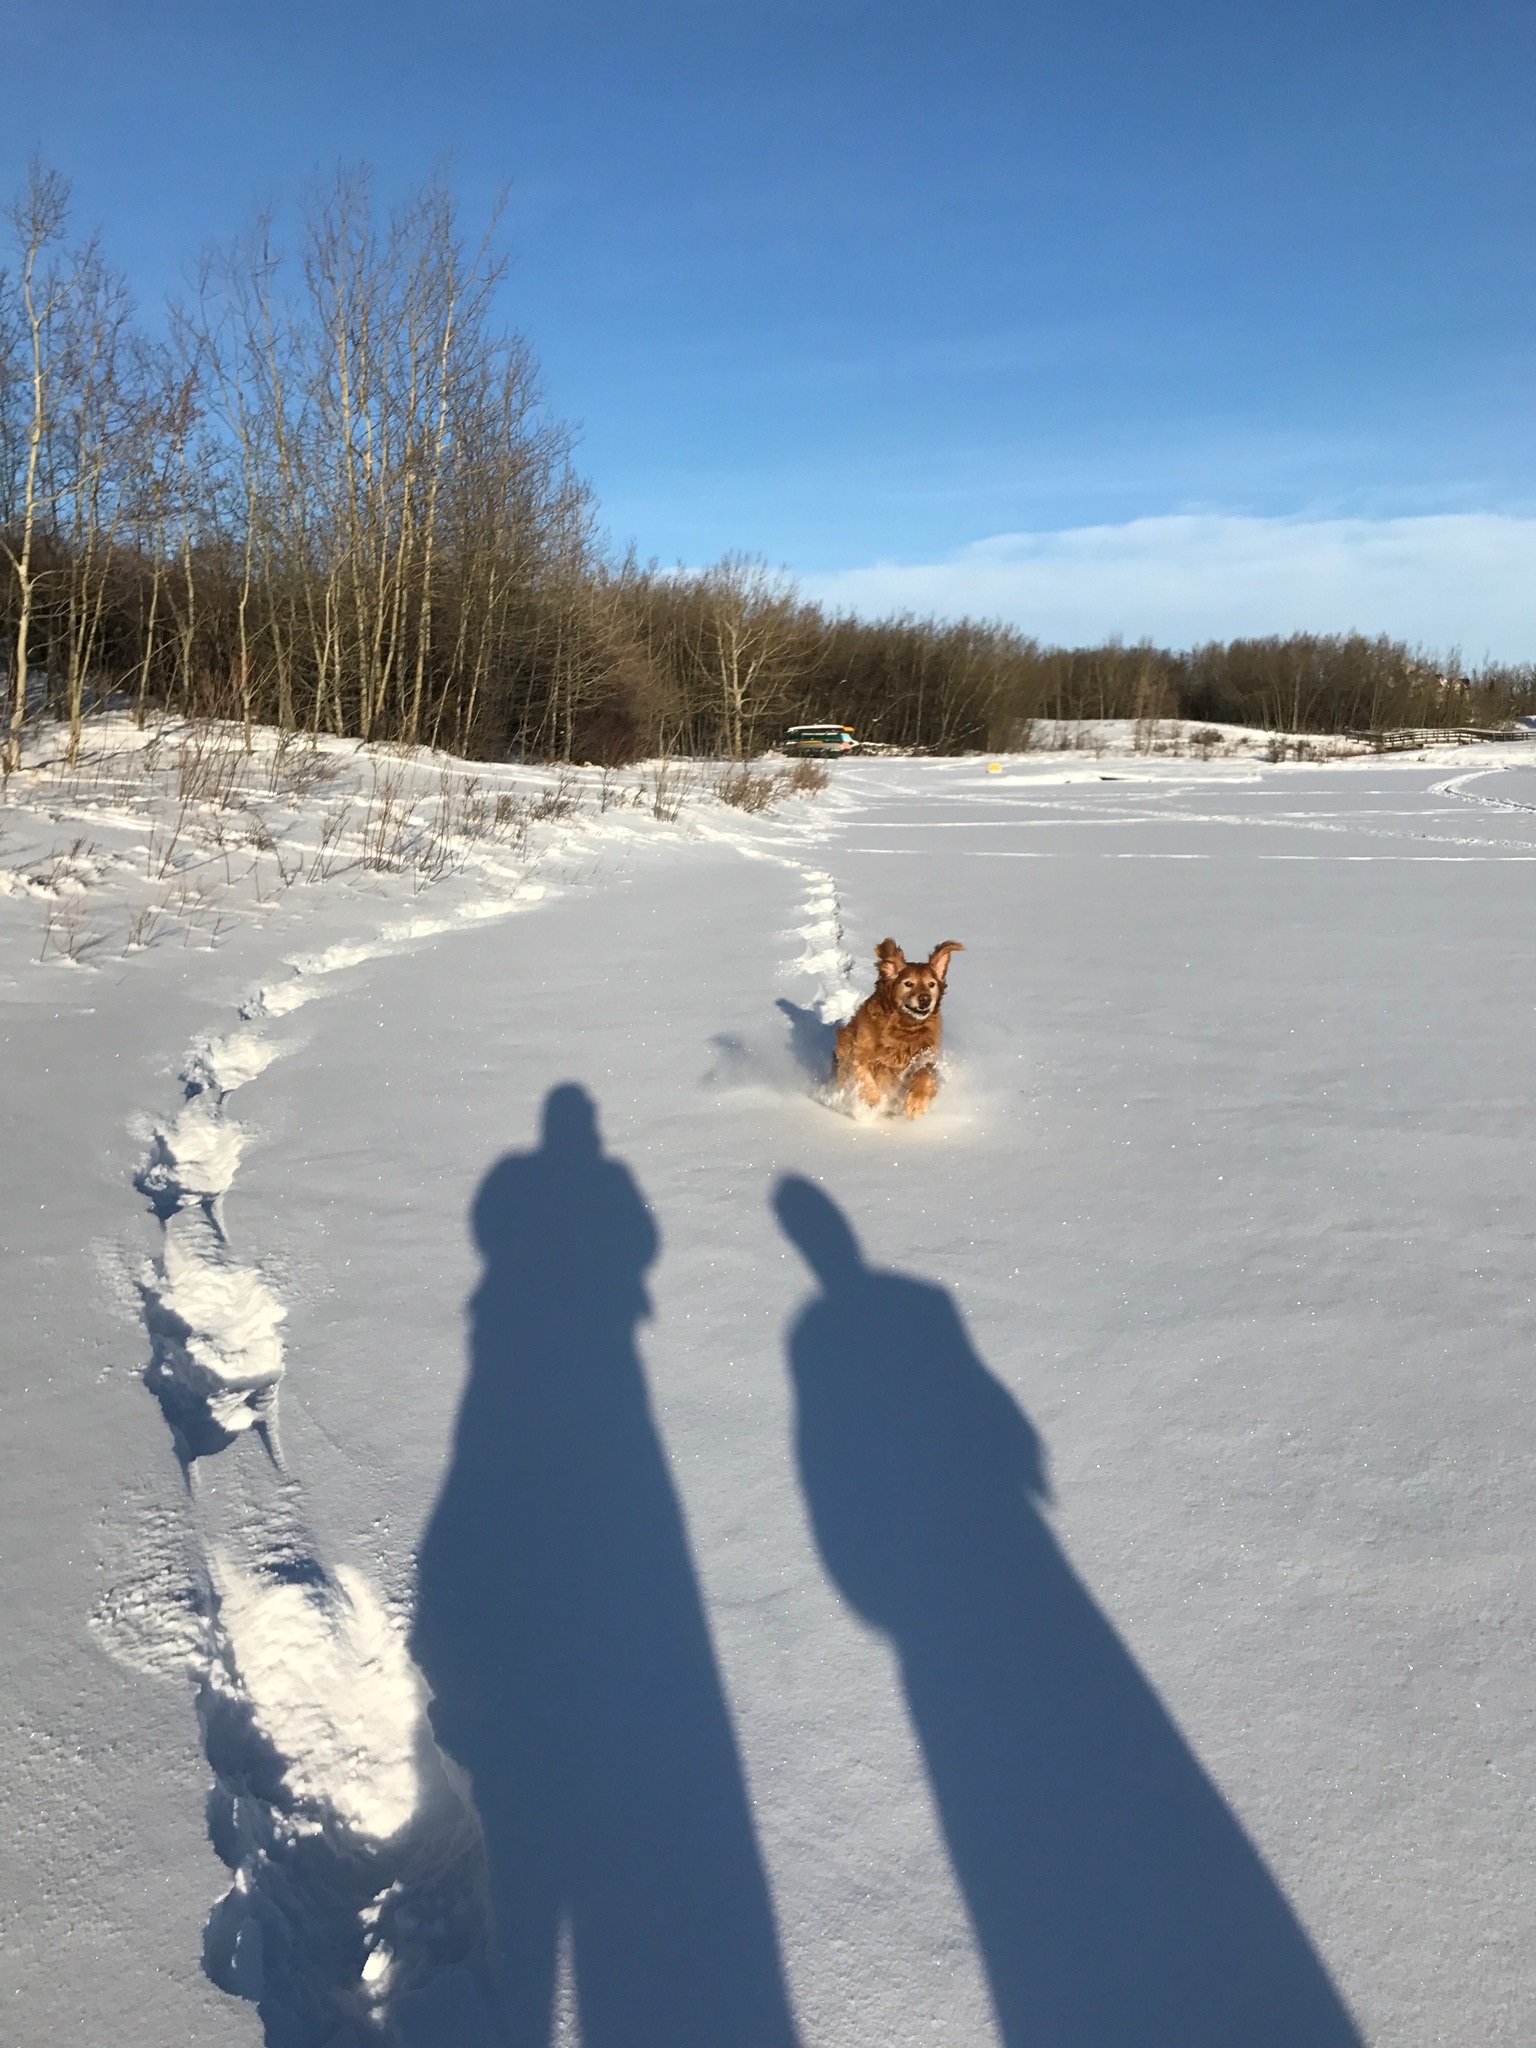
outdoor, snow, cold, winter, ice, vehicle, weather, season, frozen lake, cheerful, dogs, shadows, fun, happy, footwear, joy, freezing